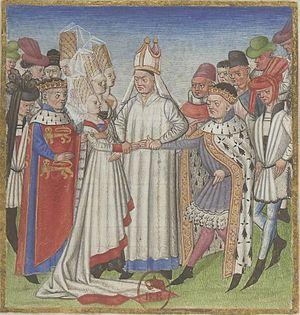
Enluminure de 1460 représentant le mariage Geoffroi, comte de Rennes et duc de Bretagne avec Havoise de Normandie, soeur de Richard II, duc de Normandie.
L'histoire des femmes au Moyen Âge est incomplète, puisque dans l'histoire, la plupart des textes sont écrits par des hommes et les femmes sont très peu évoquées. Plus nous remontons dans le passé, plus les informations sur les femmes sont partielles.
Havoise de Normandie, née en 977 et morte à Rennes le 22 février 1034, est une princesse du duché de Normandie.
Geoffroi Iᵉʳ dit Bérenger, fils de Conan Iᵉʳ, comte de Rennes et duc de Bretagne, et d'Ermengarde, fille de Geoffroy Iᵉʳ d’Anjou, fut comte de Rennes et duc de Bretagne de 992 à 1008.